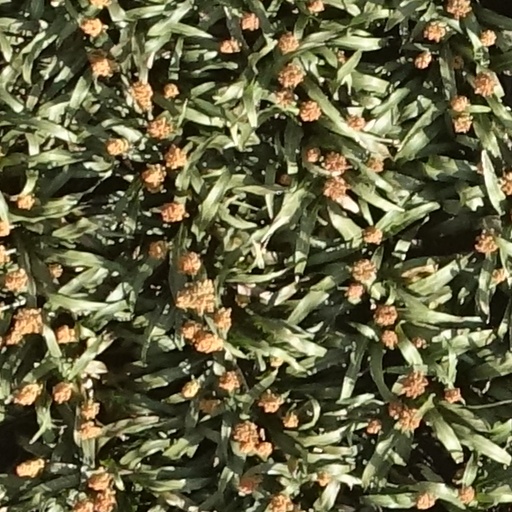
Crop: sorghum